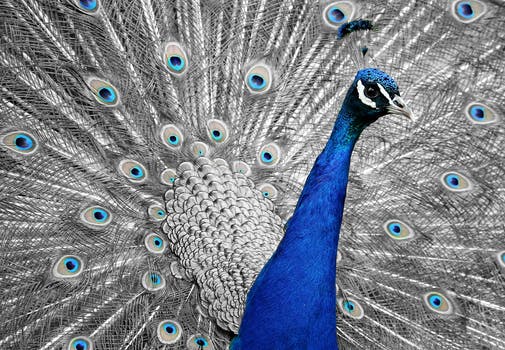
Label: No Watermark